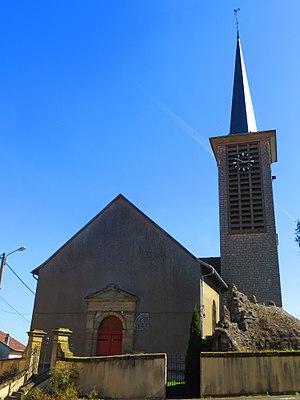
Viller Église Saint-Jacques-le-Majeur
Viller est une commune française située dans le département de la Moselle et le bassin de vie de la Moselle-Est, en région Grand Est.